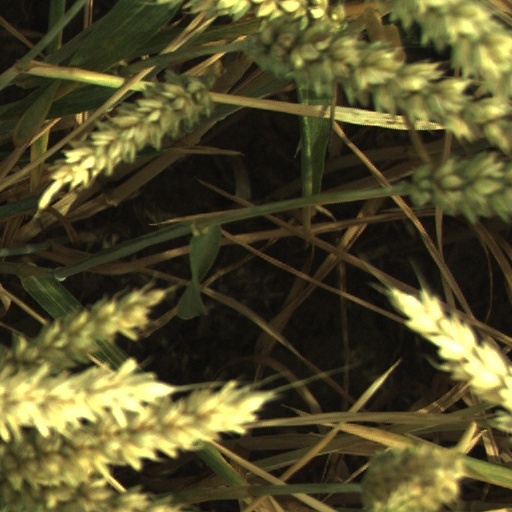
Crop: wheat